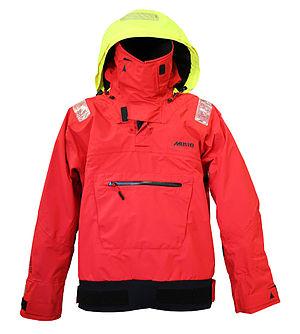
Exemple de Veste de Quart
La veste de quart est un vêtement chaud et imperméable qui constitue l’équipement des marins et skippers pour se protéger de l'eau, du vent et du froid.